Rennell Island

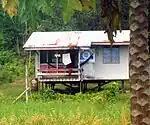
The now condemned old Tigoa police station. Used as a residence. Taken 2008

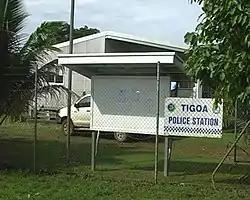
The RAMSI built accommodation and police station section (left). Taken 2008

Both the islands of Rennell and Bellona are serviced by the Tigoa police station. The gazetted strength of the police station is meant to be 12.